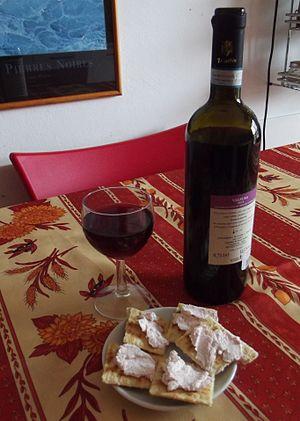
Le Valsusa rosso est un vin rouge italien de la région Piémont doté d'une appellation DOC depuis le 31 octobre 1997. Seuls ont droit à la DOC les vins rouges récoltés à l'intérieur de l'aire de production définie par le décret.